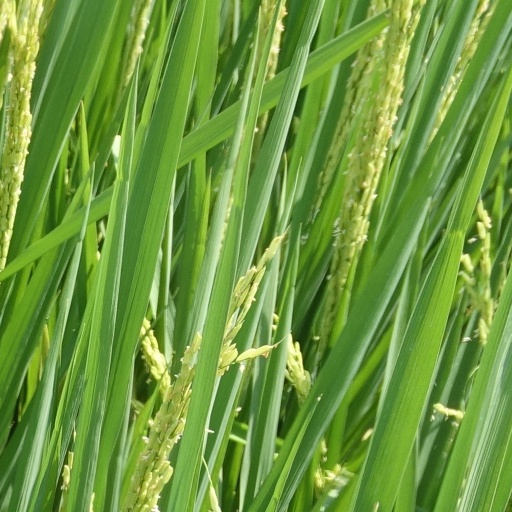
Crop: rice